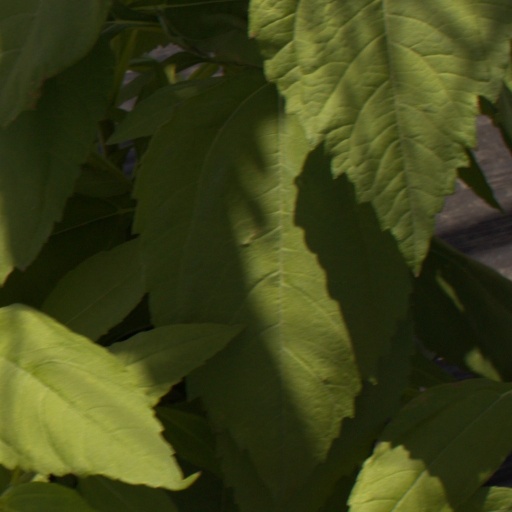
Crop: Jerusalem artichoke